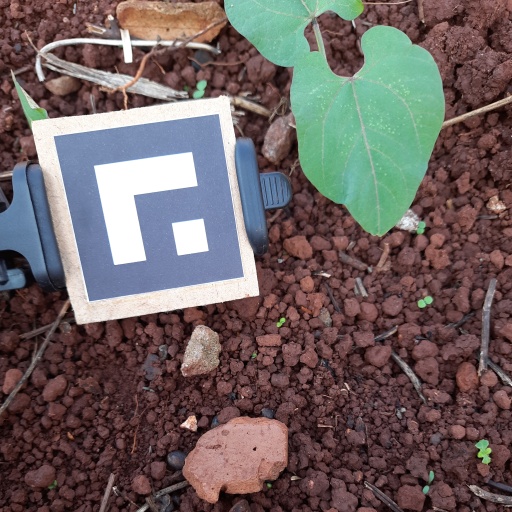
Observations: wavy surface, no eating holes, under shade